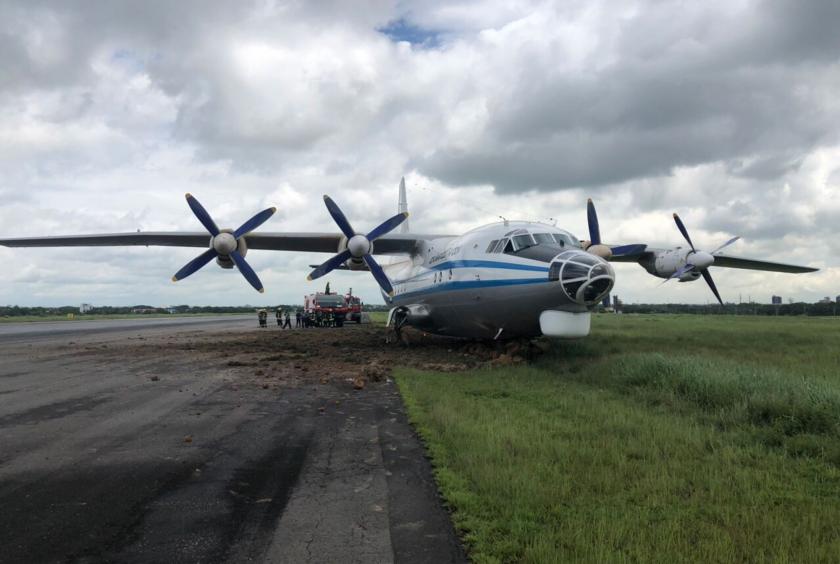
Vehicle type: Planes